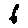
Label: 6